Yuri (film)

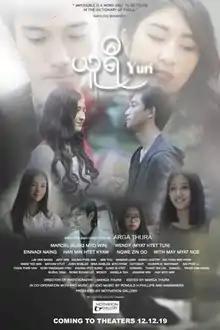
Film Poster

Yuri is a 2019 English language romantic horror film, written and directed by Arga Thura starring Aung Myo Win, Wendy Myat Htet Tun, Einnadi Naing, Han Min Htet Kyaw, Ngwe Zin Oo and May Myat Noe. The film was premiered in Myanmar on December 12, 2019. The sound track of the film released on March 9, 2020.